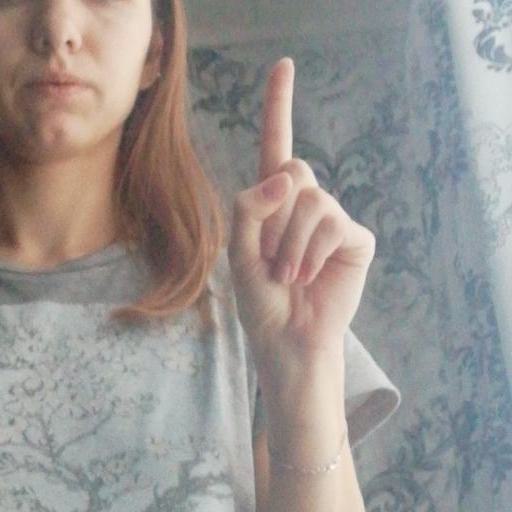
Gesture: one